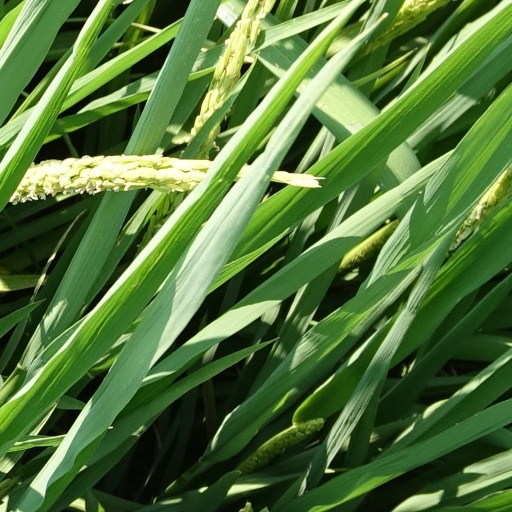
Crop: rice